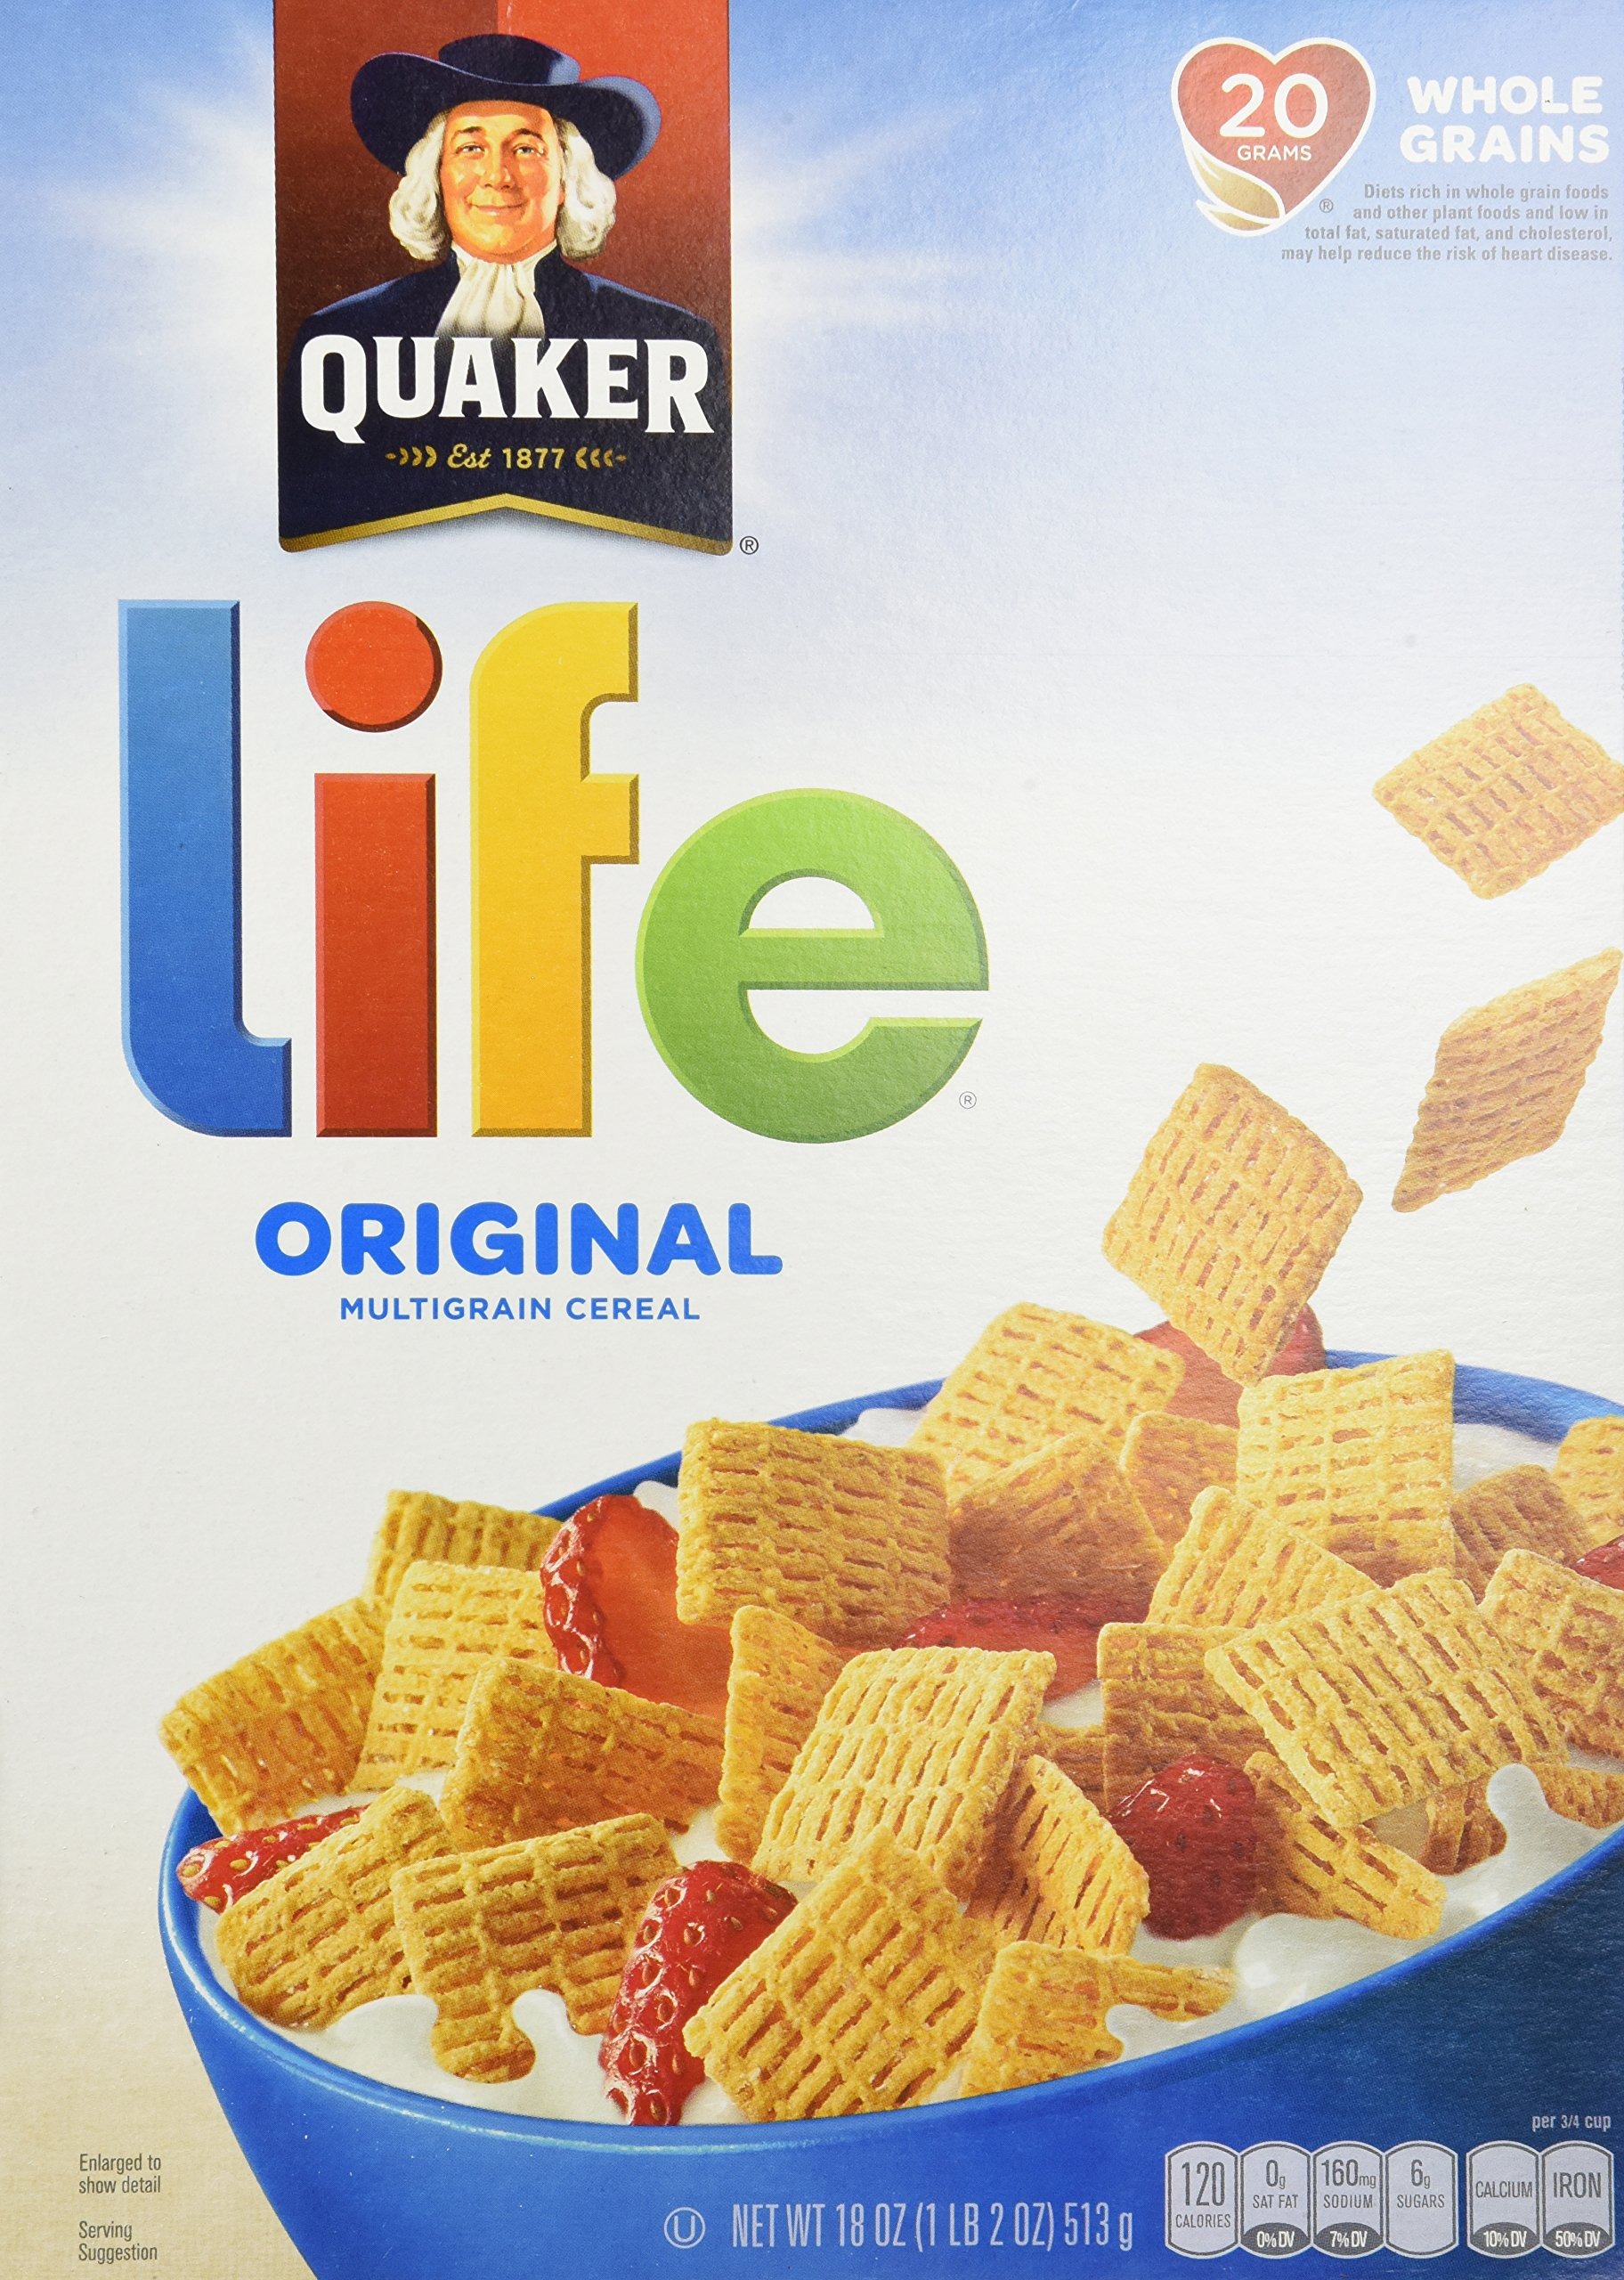
Item Name: Quaker, Life Cereal, Original Multigrain, 18oz Box (Pack of 4)
Bullet Point 1: Quaker
Bullet Point 2: Life Cereal
Bullet Point 3: Original
Bullet Point 4: 18oz Box
Bullet Point 5: Pack of 4
Product Description: Quaker, Life Cereal, Original Multigrain, 18oz Box (Pack of 4)
Value: 72.0
Unit: Fl Oz

Price: 4.58